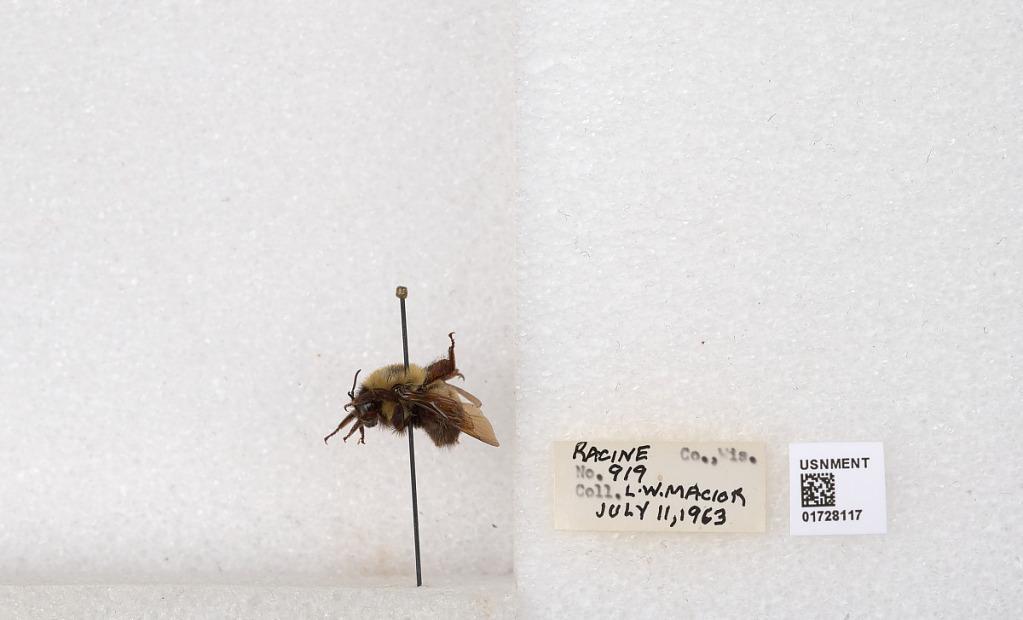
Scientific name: Bombus (Separatobombus) griseocollis (De Geer)
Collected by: L. Macior
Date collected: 1963-7-11
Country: United States
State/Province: Wisconsin
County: Racine
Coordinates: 42.7299, -87.8123